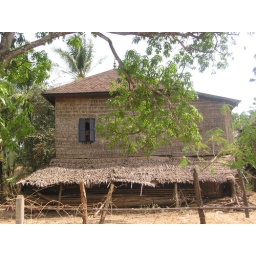
a house in kampong cham, next door to my great aunt's house.